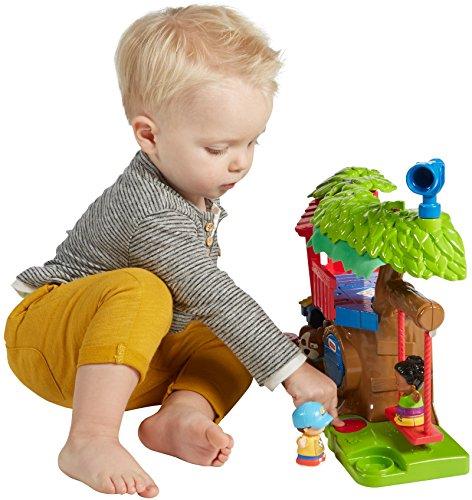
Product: Fisher-Price Little People Swing & Share Treehouse Playset
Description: Drop the figures through the trap door of the treehouse Wee.
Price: $13.64
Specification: ProductDimensions:16x10.8x5inches|ItemWeight:2pounds|ShippingWeight:3.55pounds(Viewshippingratesandpolicies)|DomesticShipping:ItemcanbeshippedwithinU.S.|InternationalShipping:ThisitemcanbeshippedtoselectcountriesoutsideoftheU.S.LearnMore|ASIN:B01N9XM116|Itemmodelnumber:DYF19|Manufacturerrecommendedage:12months-5years|Batteries:2AAbatteriesrequired.(included)